Mexican Navy

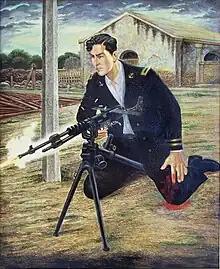
Depiction of Mexican Navy Lieutenant José Azueta firing a French Hotchkiss machine gun in the defense of Veracruz during the Second U.S. intervention of the Mexican Revolution, painting at the Naval Historical Museum in Mexico City

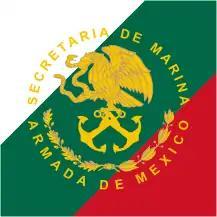
Mexico's naval jack from 1994 to 2000

The Mexican Navy has its origins in the creation of the Ministry of War in 1821. From that year until 1939 it existed jointly with the Mexican Army in the organic ministry. Since its declaration of independence from Spain in September 1810, through the mid decades of the 19th century, Mexico found itself in a constant state of war, mostly against Spain which had not recognized its independence. Therefore, its priority was to purchase its first fleet from the U.S. to displace the last remaining Spanish forces from its coasts.